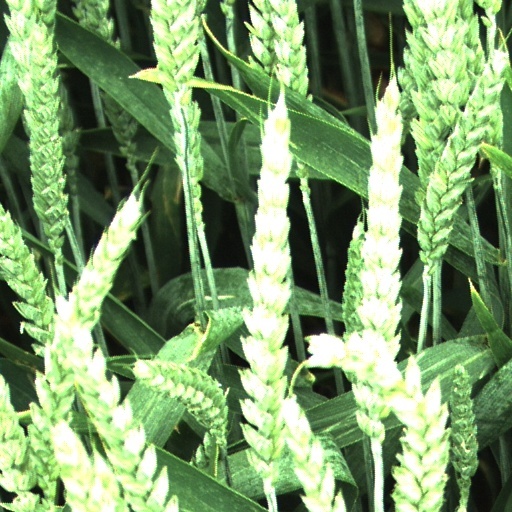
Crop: wheat